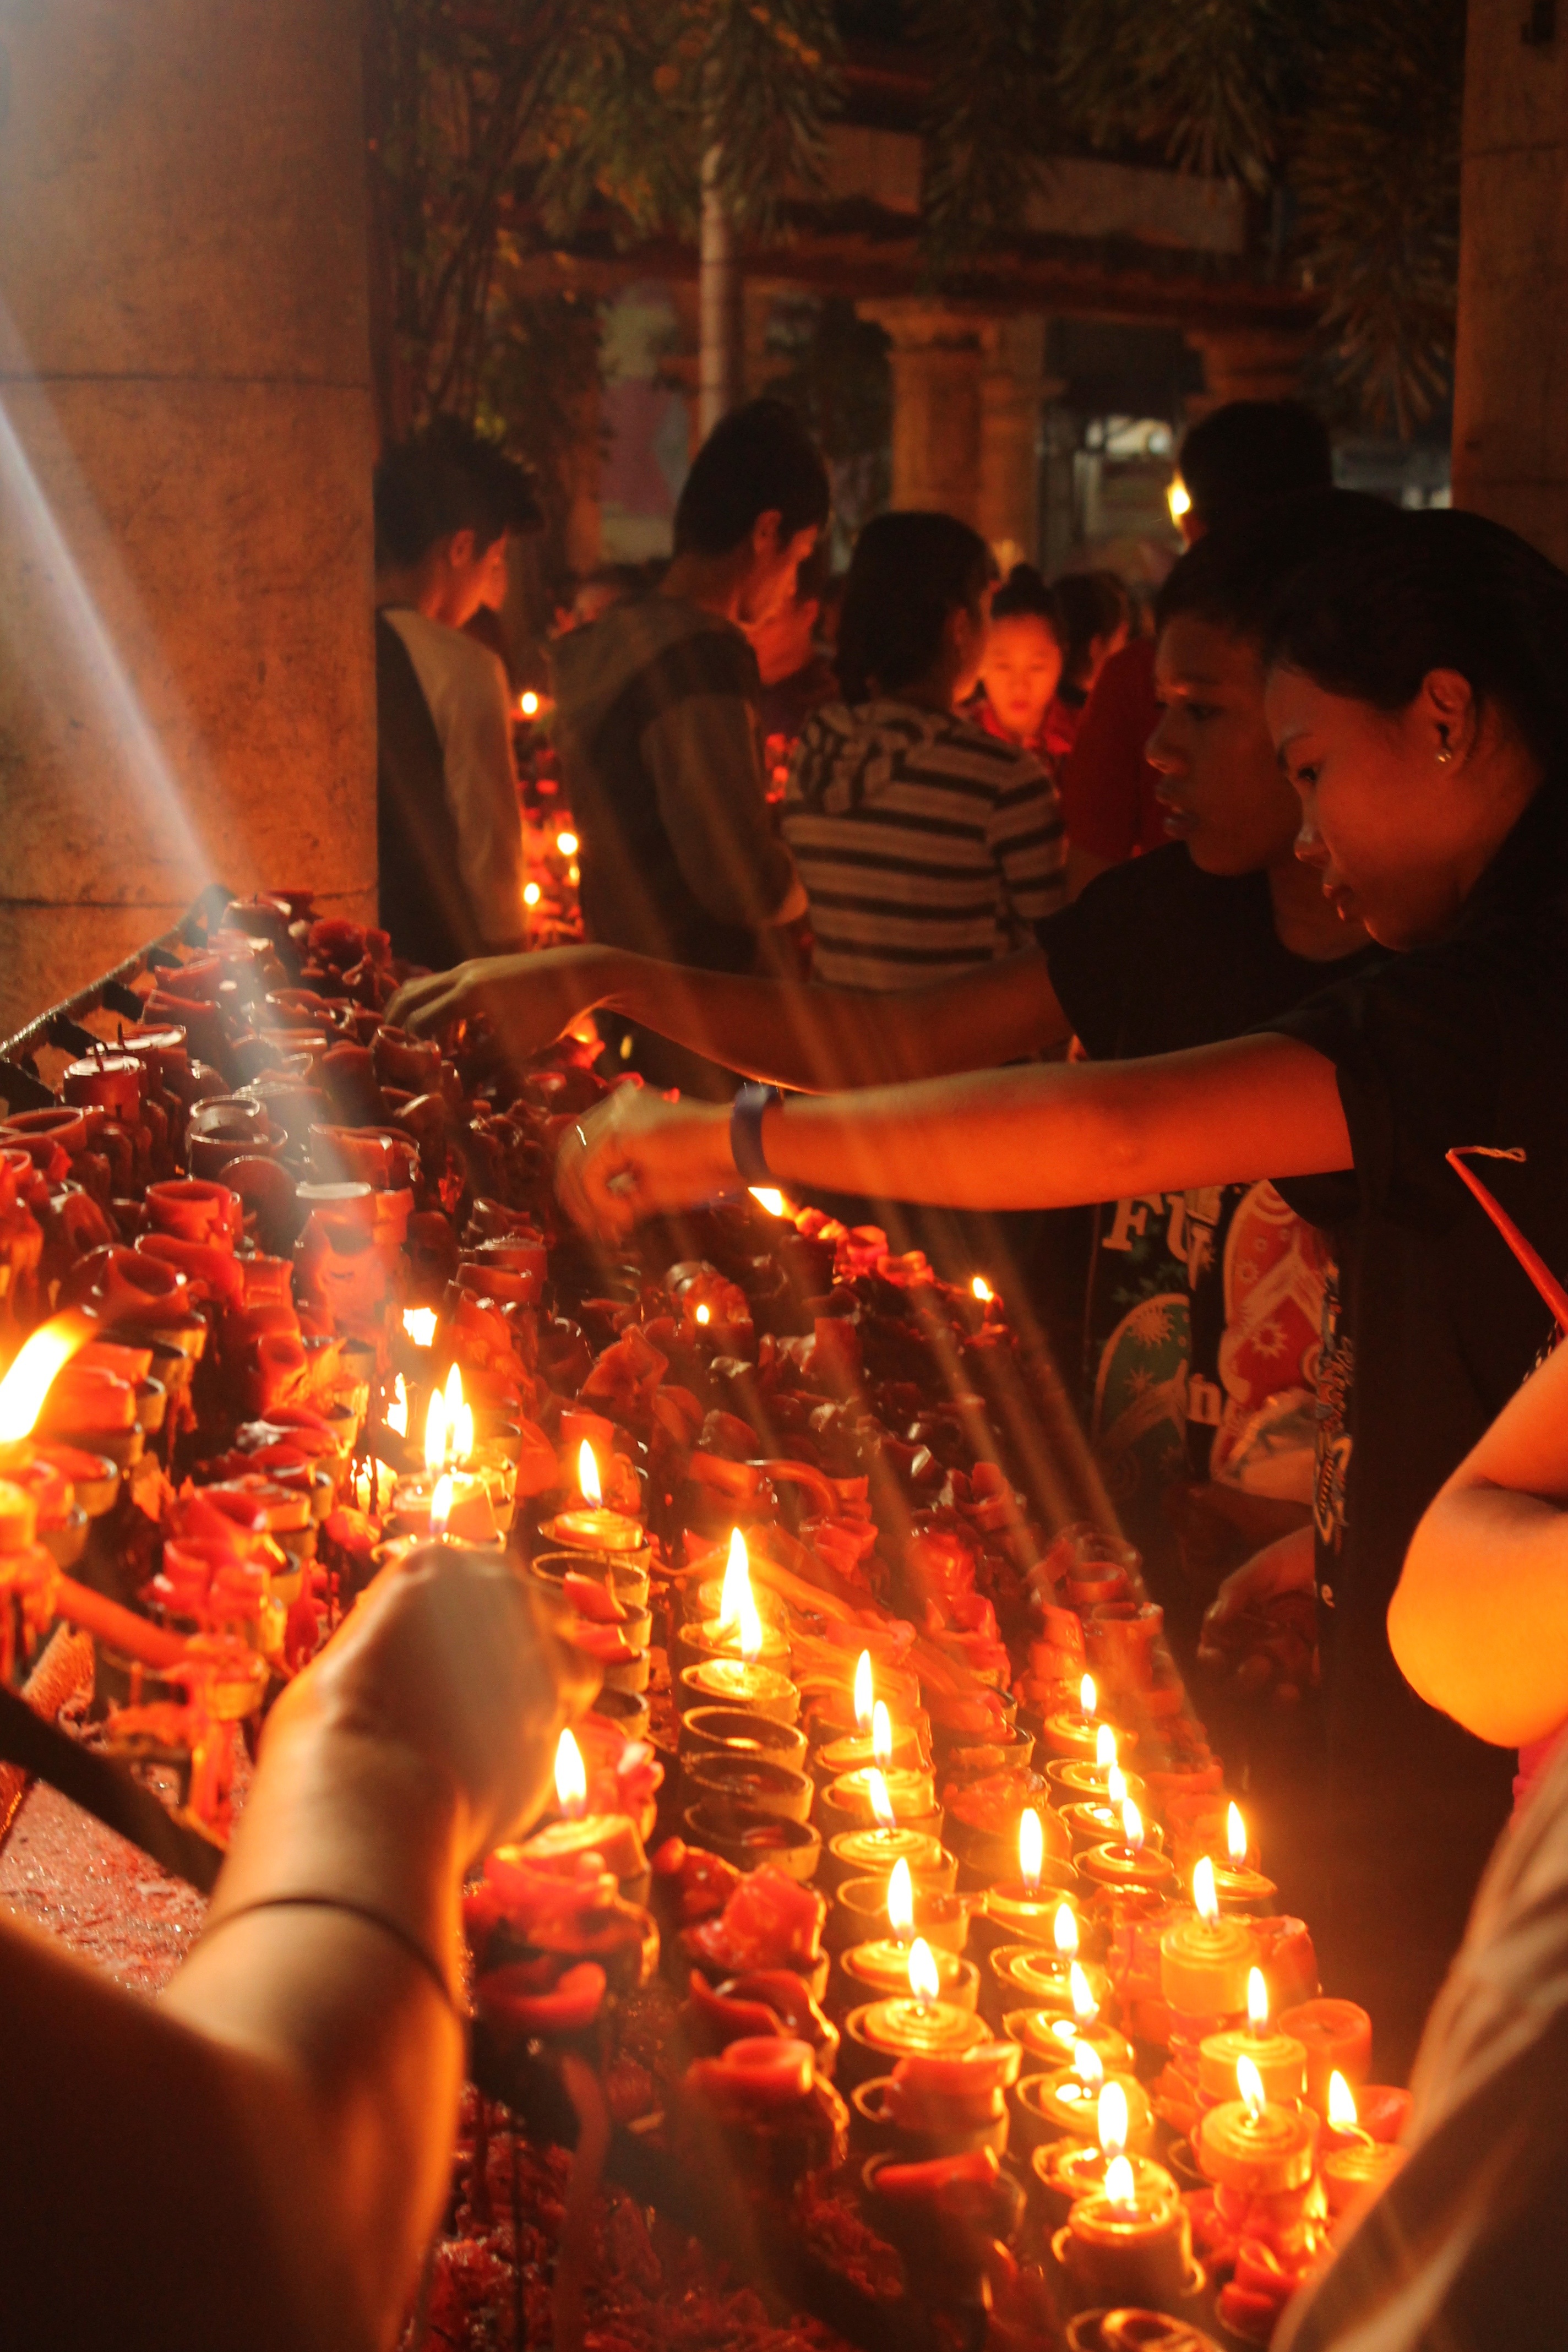
light, glowing, night, dark, love, evening, calm, flame, fire, yellow, candle, christmas, life, christmas decoration, religious, meditation, burning, tradition, candlelight, spirituality, belief